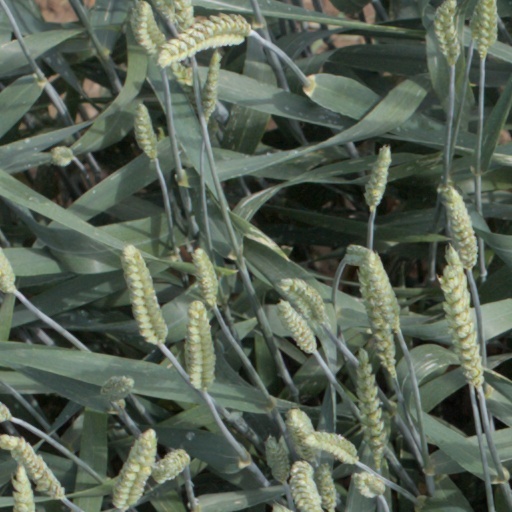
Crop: wheat